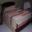
Label: bed